Diogo Pinto (activist)

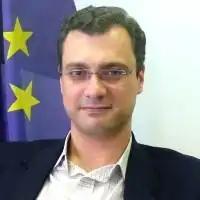
Pinto in Brussels in 2012

During his first term, important projects and events took place, such as the 2nd and 3rd Congresses of the North-South Mediterranean Dialogue for a Shared Vision of the Future (Alicante and Tunis, respectively), the EMI Congress on Civil Society in Candidate and Potential Candidate Countries (Istanbul) and the EMI Congress on Eastern Partnership Countries (Yerevan), as well as the first-ever statutory meeting held outside the EU (Belgrade).